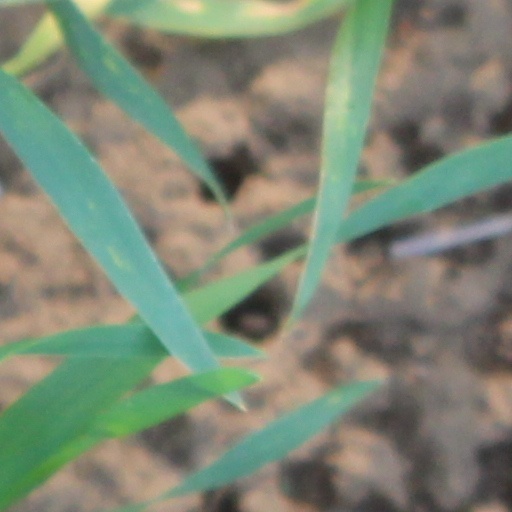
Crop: wheat